Arboreal locomotion

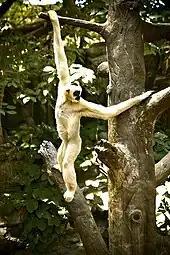
Gibbons are very good brachiators because their elongated arms enable them to easily swing and grasp on to branches

Due to the height of many branches and the potentially disastrous consequences of a fall, balance is of primary importance to arboreal animals. On horizontal and gently sloped branches, the primary problem is tipping to the side due to the narrow base of support. The narrower the branch, the greater the difficulty in balancing a given animal faces. On steep and vertical branches, tipping becomes less of an issue, and pitching backwards or slipping downwards becomes the most likely failure. In this case, large-diameter branches pose a greater challenge since the animal cannot place its forelimbs closer to the center of the branch than its hindlimbs.